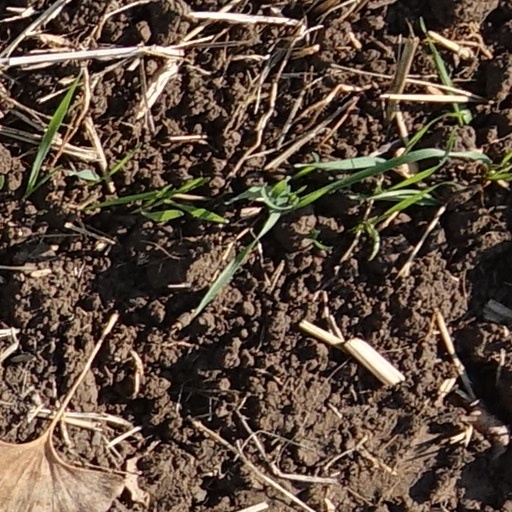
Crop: wheat